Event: Nepal Earthquake
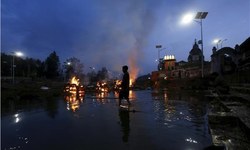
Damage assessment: damage